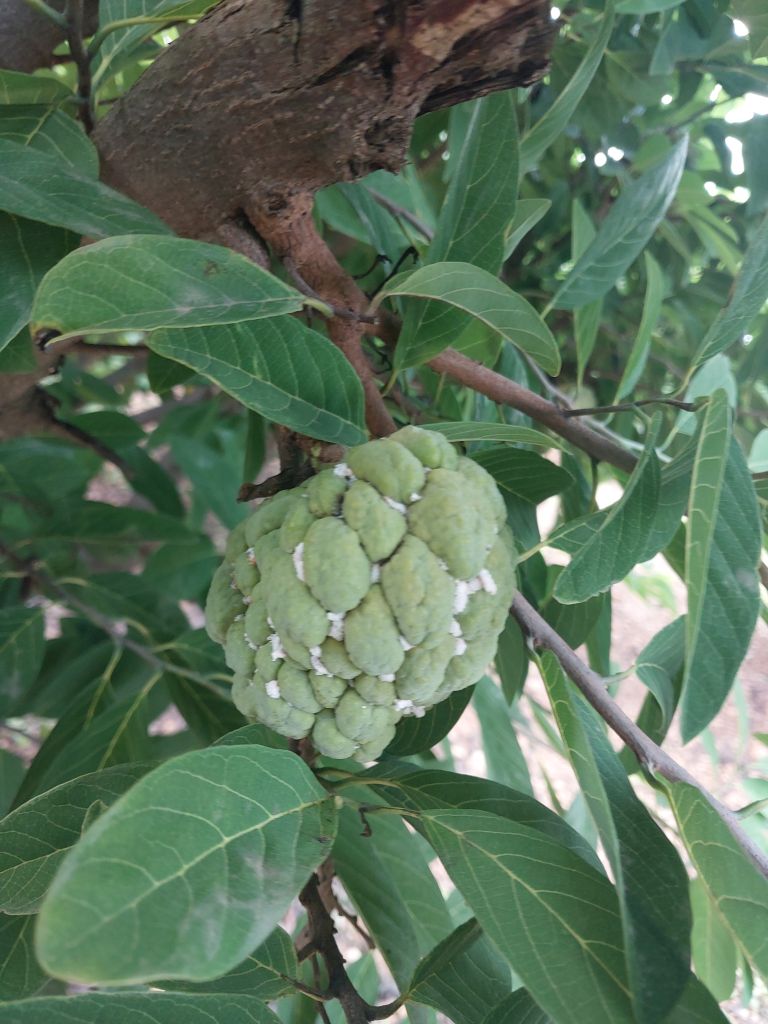
Disease label: Mealy Bug